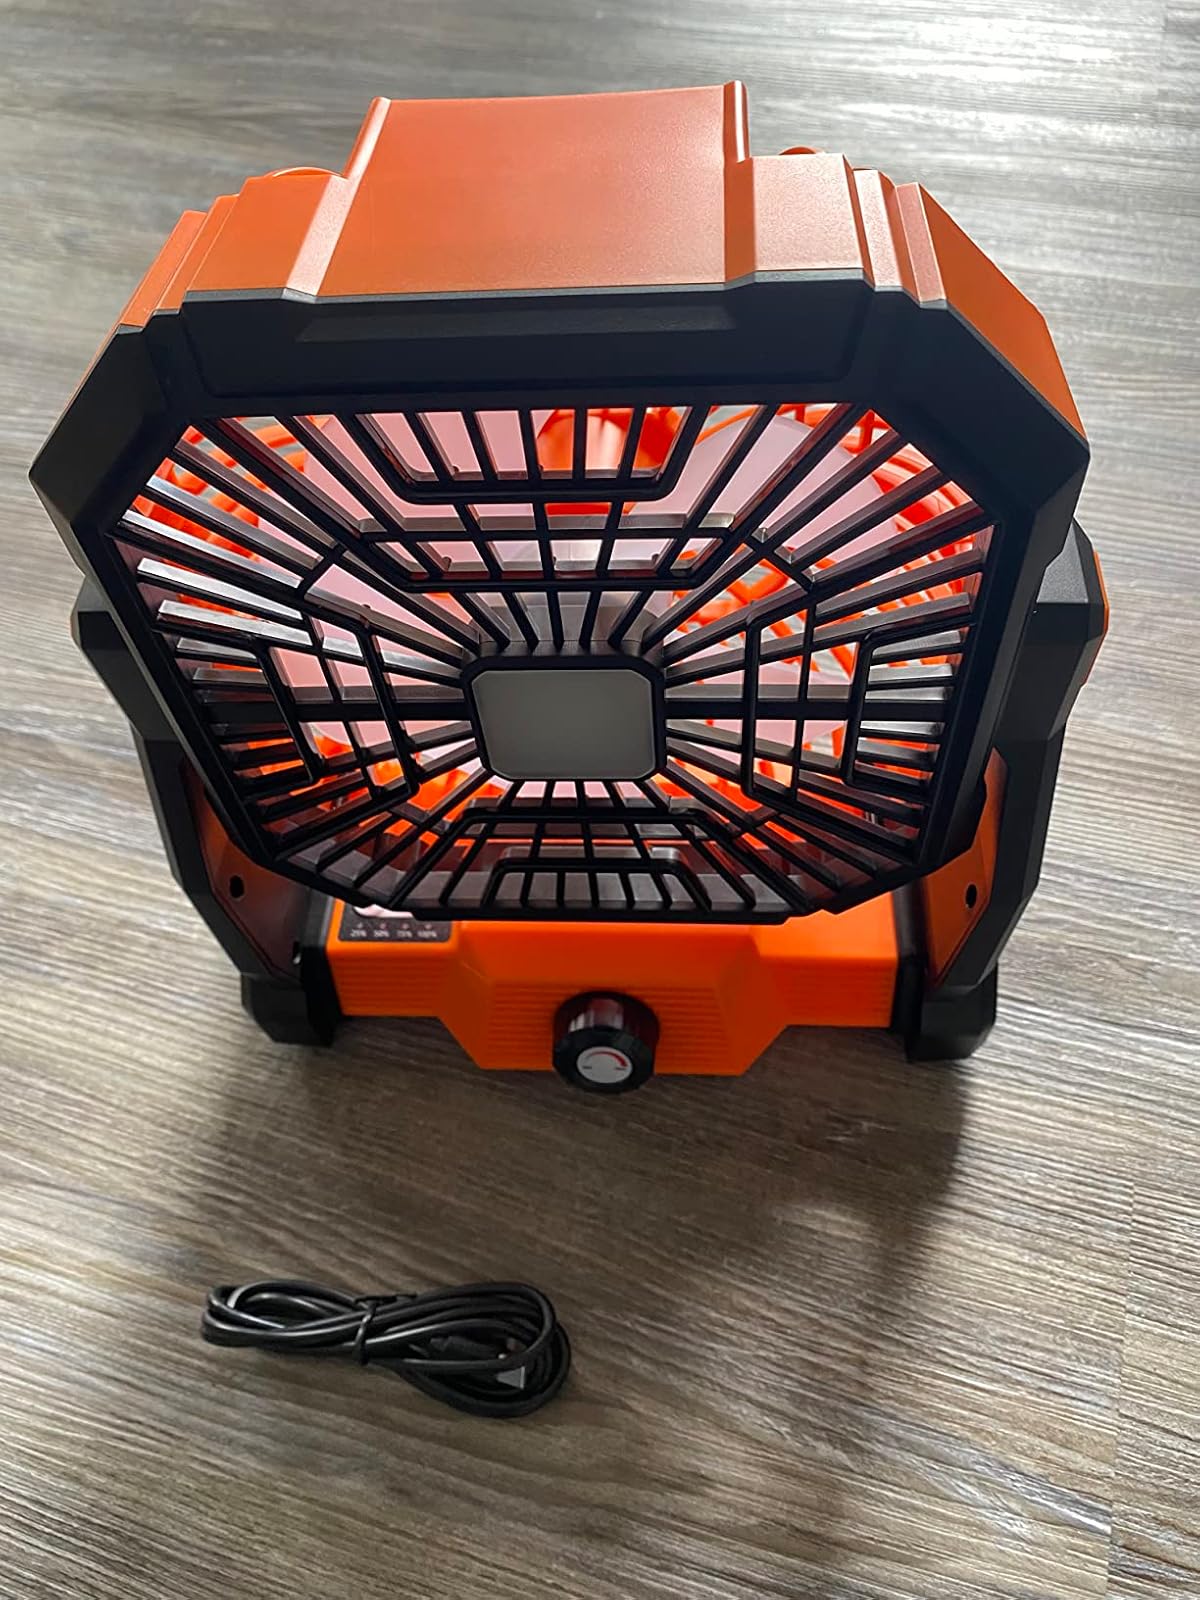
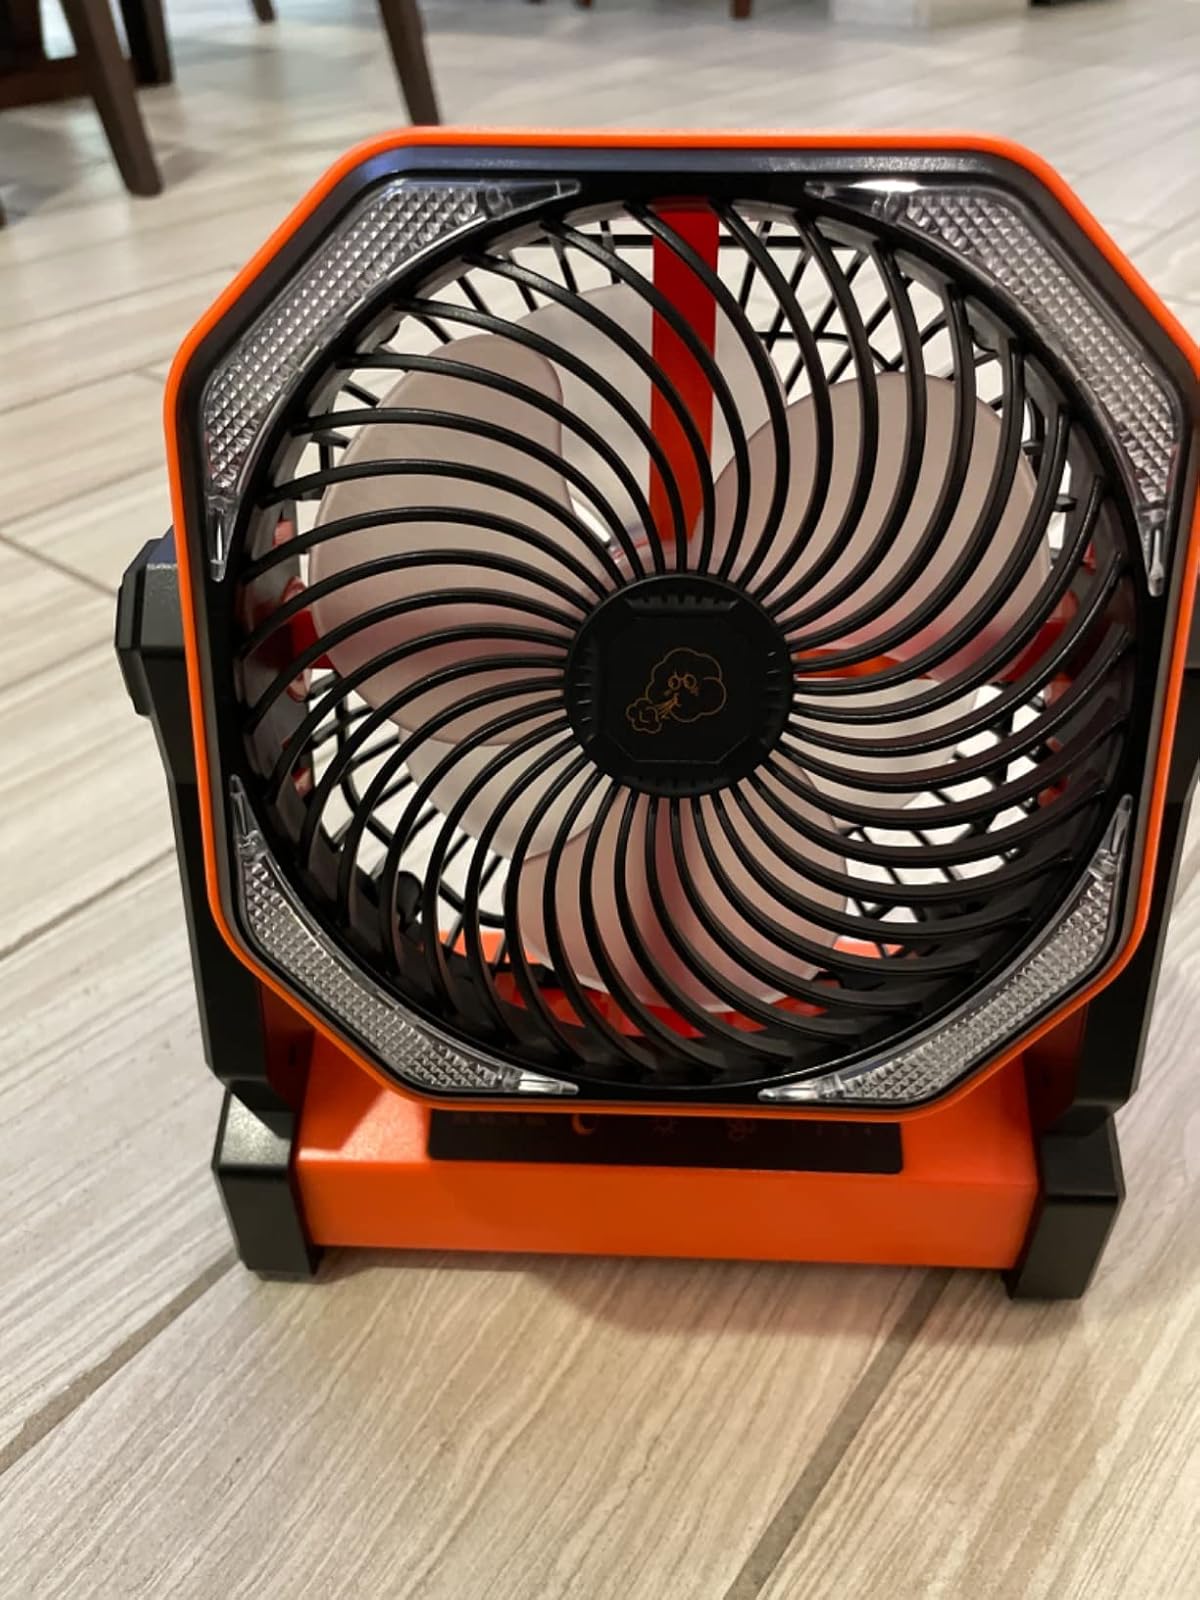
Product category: lantern
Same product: no